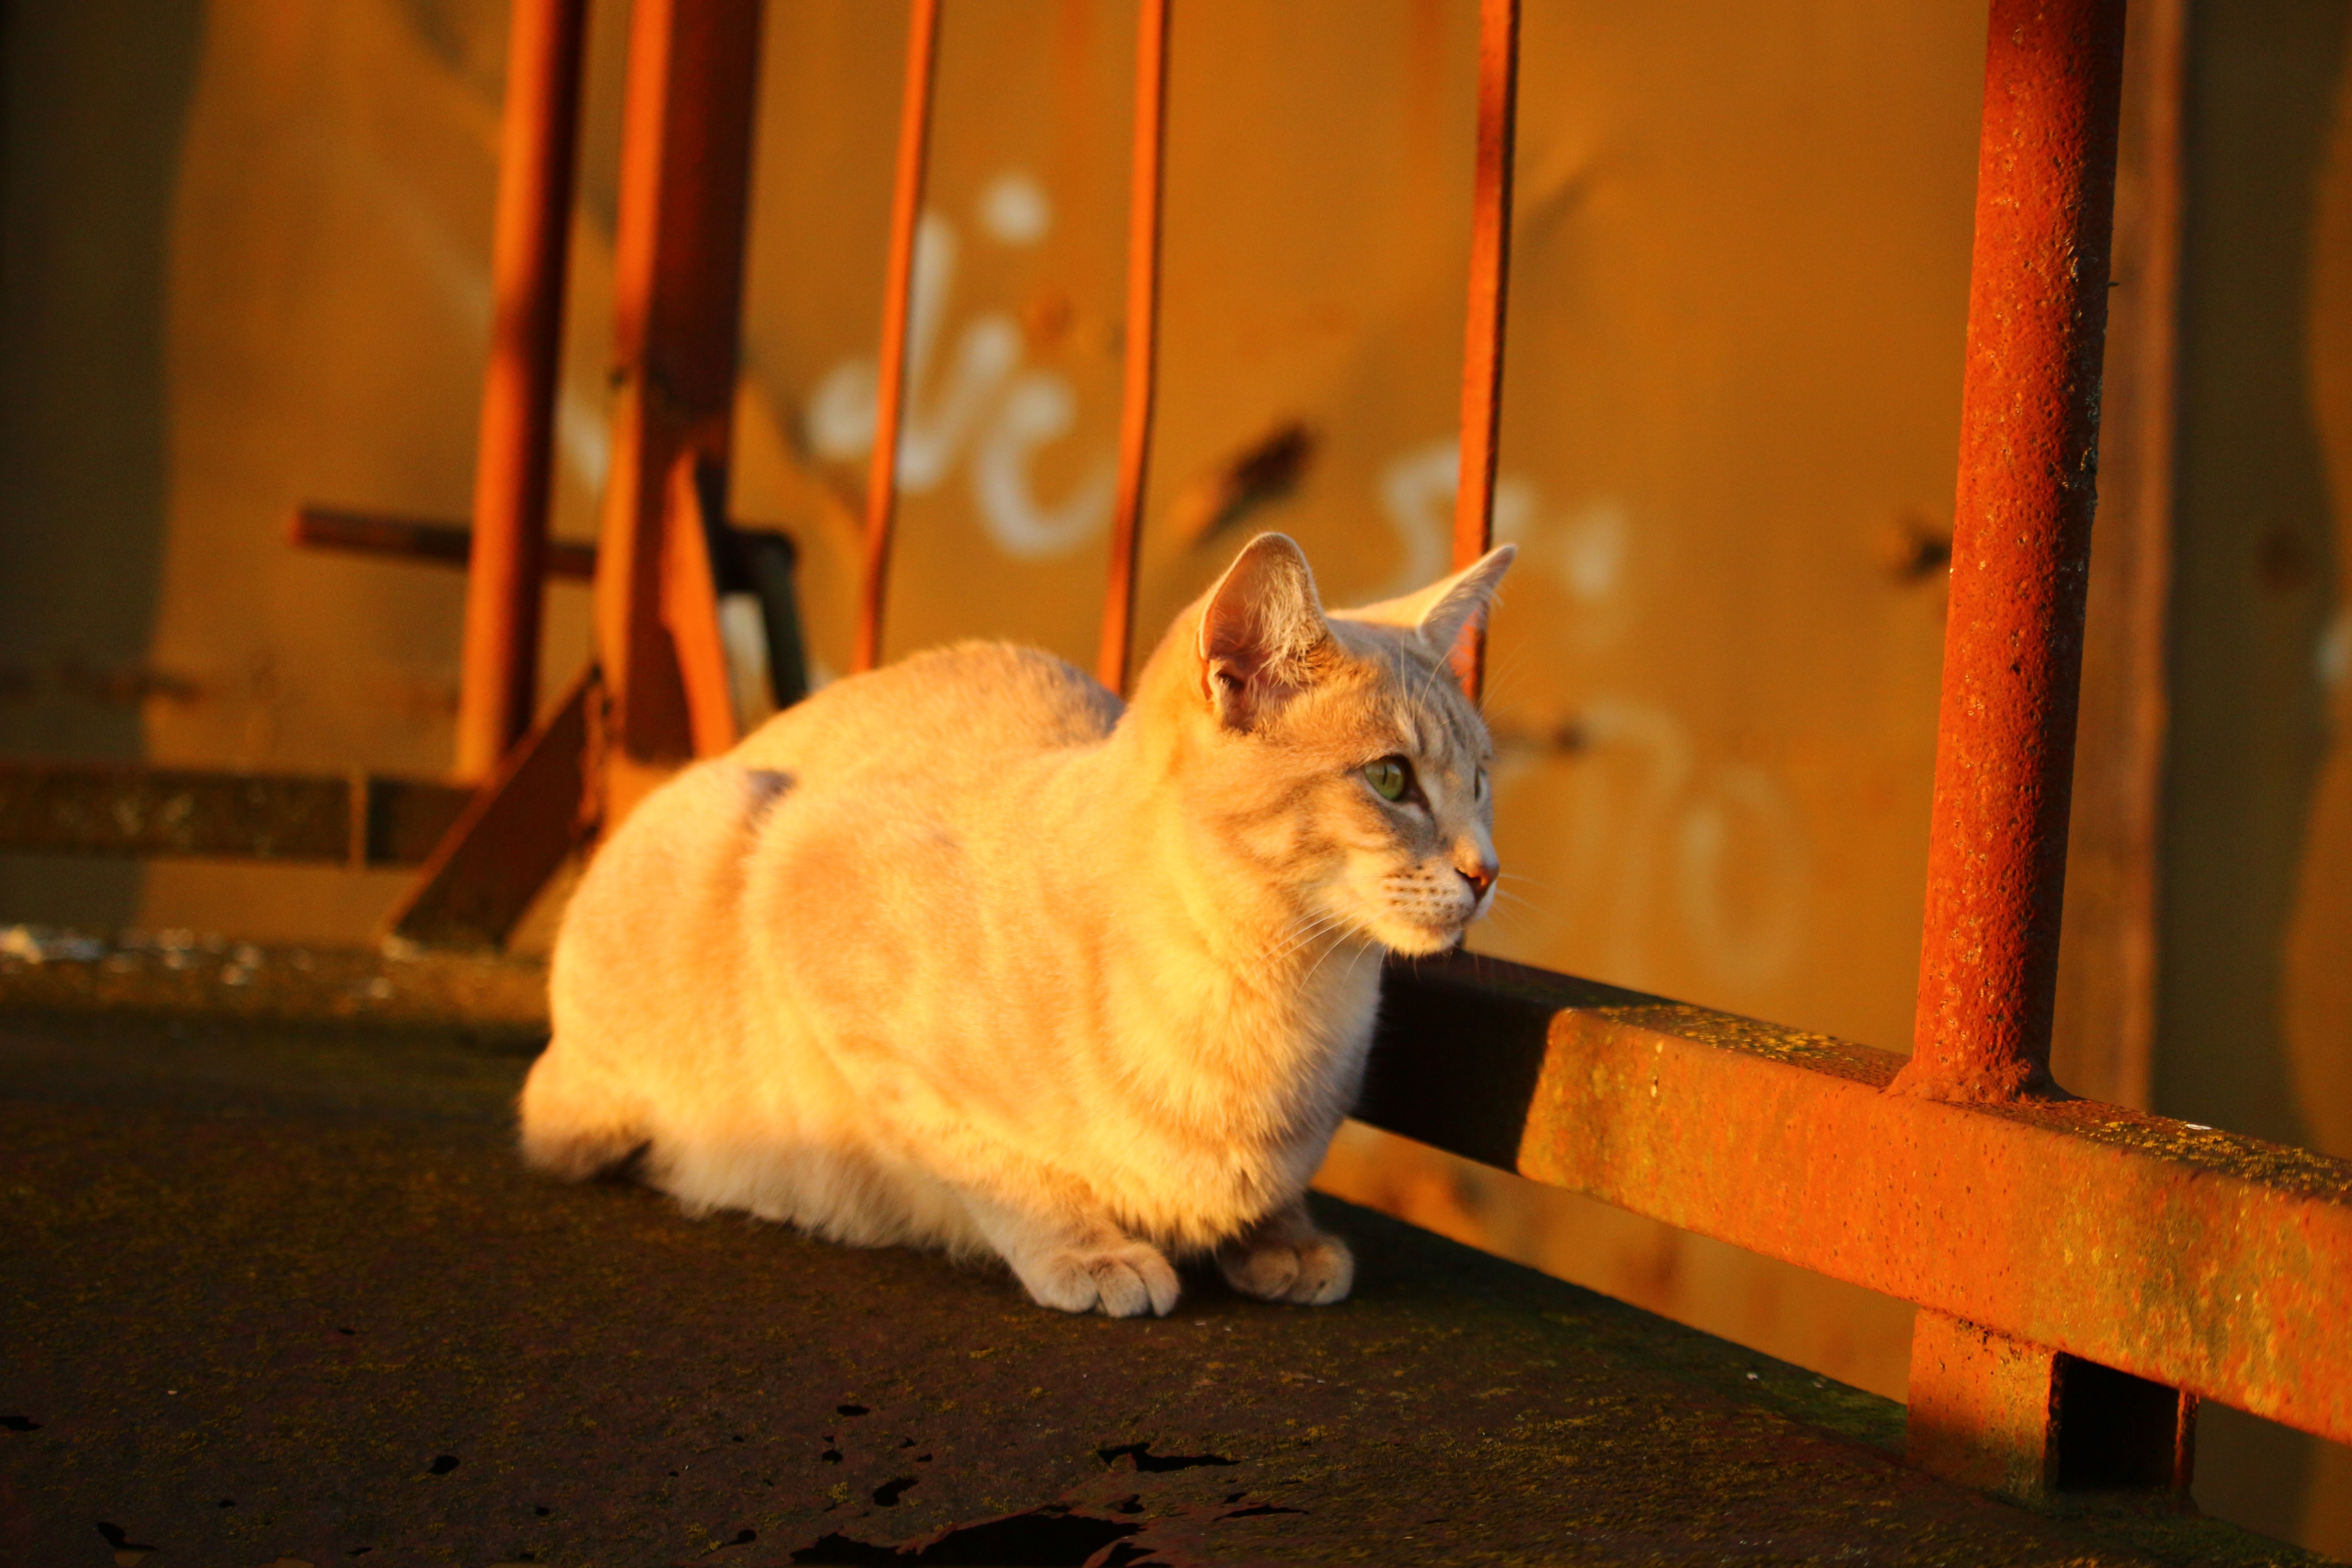
sun, kitten, cat, autumn, mammal, whiskers, vertebrate, stainless, breed cat, cat face, evening light, small to medium sized cats, cat like mammal